History of Oceania

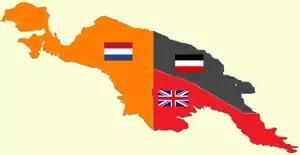
New Guinea from 1884 to 1919. The Netherlands controlled the western half of New Guinea, Germany the north-eastern part, and Britain the south-eastern part.

In 1789 the Mutiny on the Bounty against William Bligh led to several of the mutineers escaping the Royal Navy and settling on Pitcairn Islands, which later became a British colony. Britain also established colonies in Australia in 1788, New Zealand in 1840 and Fiji in 1872, with much of Oceania being annexed by the British Empire.